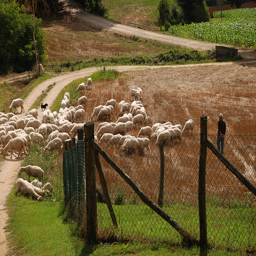
A man and his dog herd a flock of sheep.
A field full of sheep and sheep crossing a dirt road.
A farmer and a flock of sheep in a field.
Lots of white sheep in a field roaming around.
A sheep herder and his flock and a black dog.